Raigō of Amida and Twenty-five Attendants

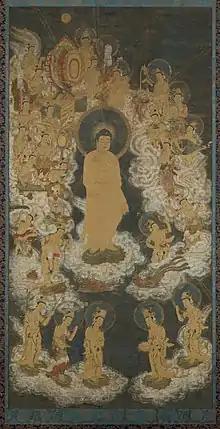
Raigō of Amitābha in Rectangular Form, late 14th century,Metropolitan Museum of Art (45.25.37)

Raigō paintings, in addition to depicting Amida, the Bodhisattvas, and the deceased, would also utilize local landscapes from which the painting is dedicated, as well as temple complex it is on. It also served as teaching and fundraising tool for the clergy.